John W. Bowen (U.S. Army general)

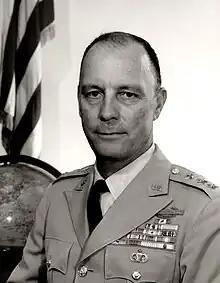
Bowen as a lieutenant general, probably while commanding XVIII Airborne Corps in 1964

John W. Bowen (July 3, 1910 – August 18, 1977) was a career officer in the United States Army. A veteran of World War II and the Korean War, he served in the Organized Reserve Corps from 1927 to 1928, and in the army from 1932 to 1968, and he attained the rank of lieutenant general. His commands included the 26th Infantry Regiment (1943), 82nd Airborne Division (1956–1957), Third United States Army (1964), and XVIII Airborne Corps (1964–1965). Among his awards and decorations were four awards of the Army Distinguished Service Medal, Silver Star (2), Legion of Merit, Bronze Star Medal, Croix de Guerre (France), Order of Military Merit (South Korea), Republic of Korea Presidential Unit Citation, Combat Infantryman Badge, and Senior Parachutist Badge.